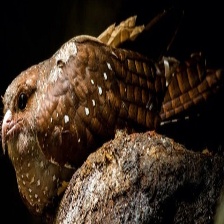
Species: OILBIRD
Scientific name: STEATORNIS CARIPENSIS